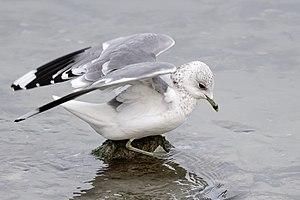
Goéland cendré (Larus canus canus) sur la plage du Hourdel, à Cayeux-sur-Mer dans la Somme.